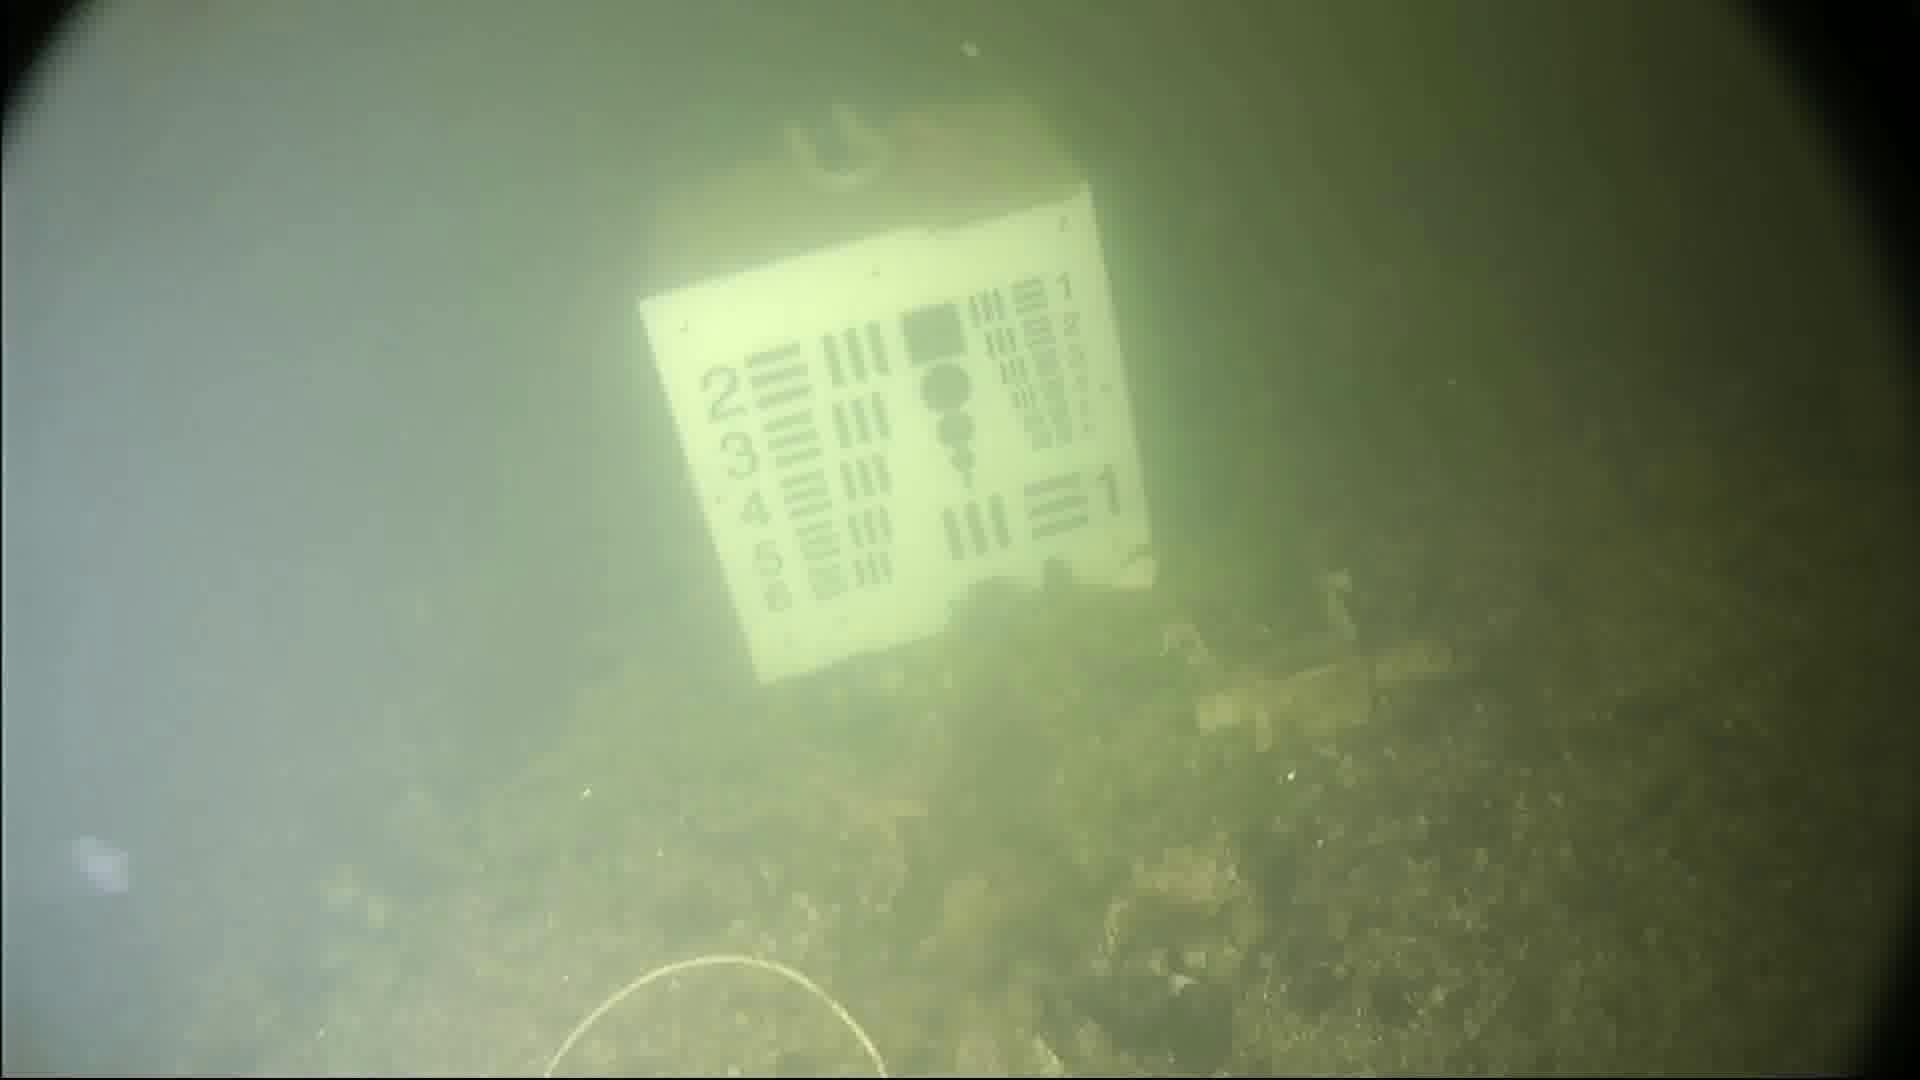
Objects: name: starfish
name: jellyfish